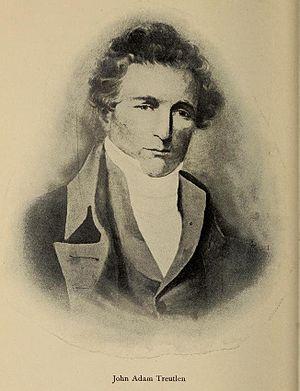
John Adam Treutlen est arrivé dans l'Amérique coloniale comme un engagé sous contrat pour devenir un riche marchand et propriétaire terrien. Il était un leader dans la Géorgie de la guerre d'indépendance et a contribué à écrire la première constitution de la Géorgie. En 1777, il a été élu premier gouverneur de la Géorgie. Il était l'un des rares gouverneurs de la Géorgie morts par la violence, et une grande partie de sa vie a été entouré de mystères et de controverses. Mais durant les dernières années, de nouveaux détails ont vu le jour.